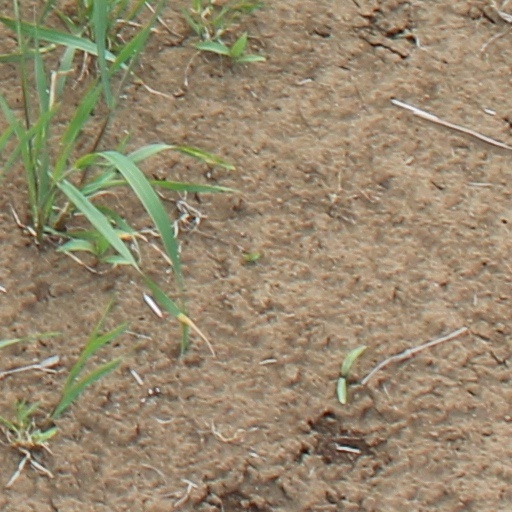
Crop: wheat